Ben Folami

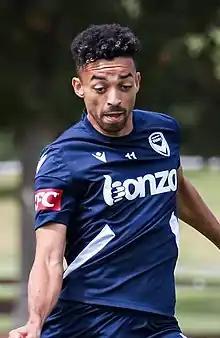
Folami in 2023

Gbenga Tai "Ben" Folami (born 8 June 1999) is an Australian professional soccer player who plays as a winger for Adelaide United and the Australia national team.